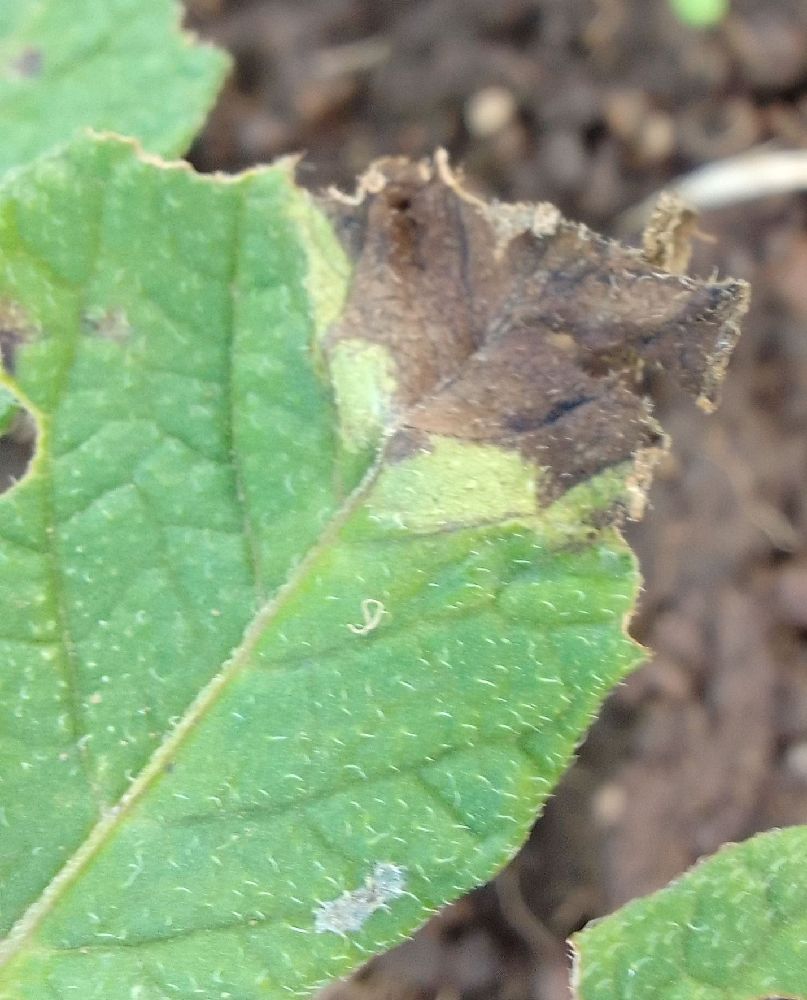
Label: Late blight